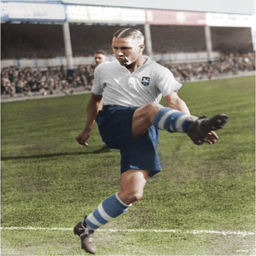
football player kicks the ball but he later became most famous for managing english metropolitan borough in the 1960s and 70s